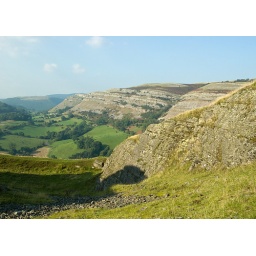
Note the bed rock on the hill has the same strata as the Eglwyseg in the distance.